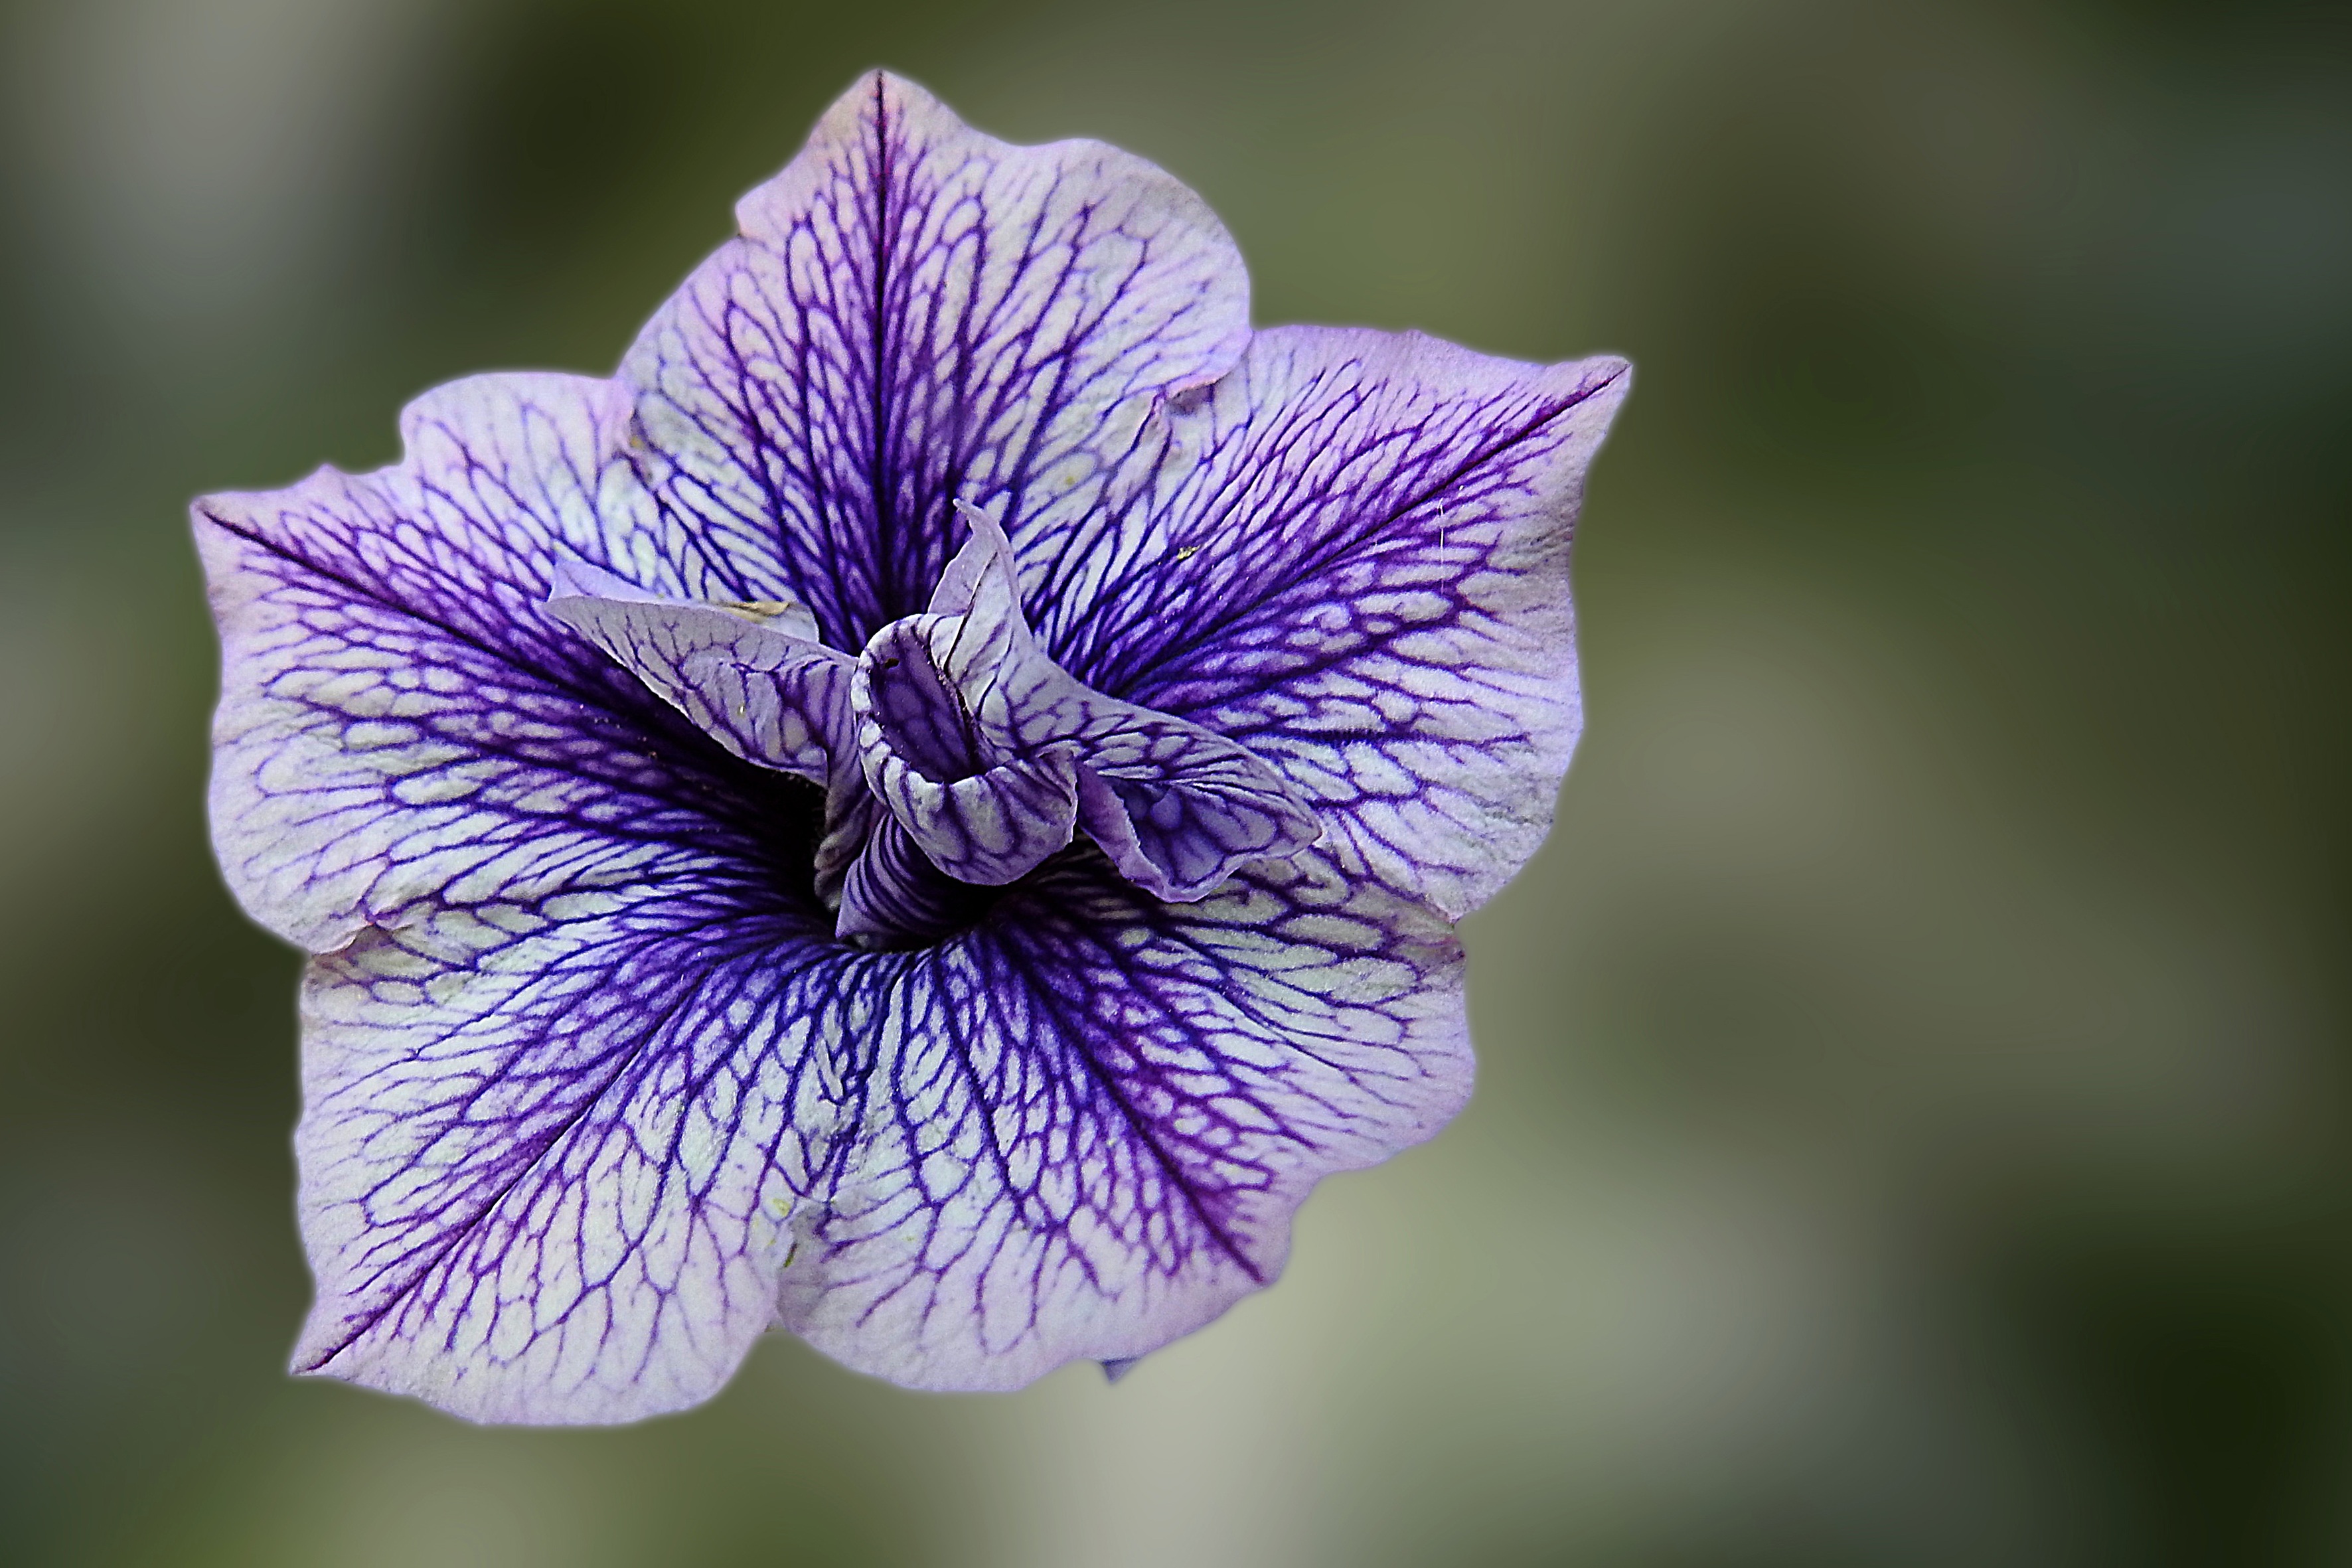
blossom, plant, photography, flower, purple, petal, bloom, botany, blue, flora, wildflower, close up, geranium, iris, eye, violet, organ, macro photography, flowering plant, edelgeranie, plant stem, land plant, violet family